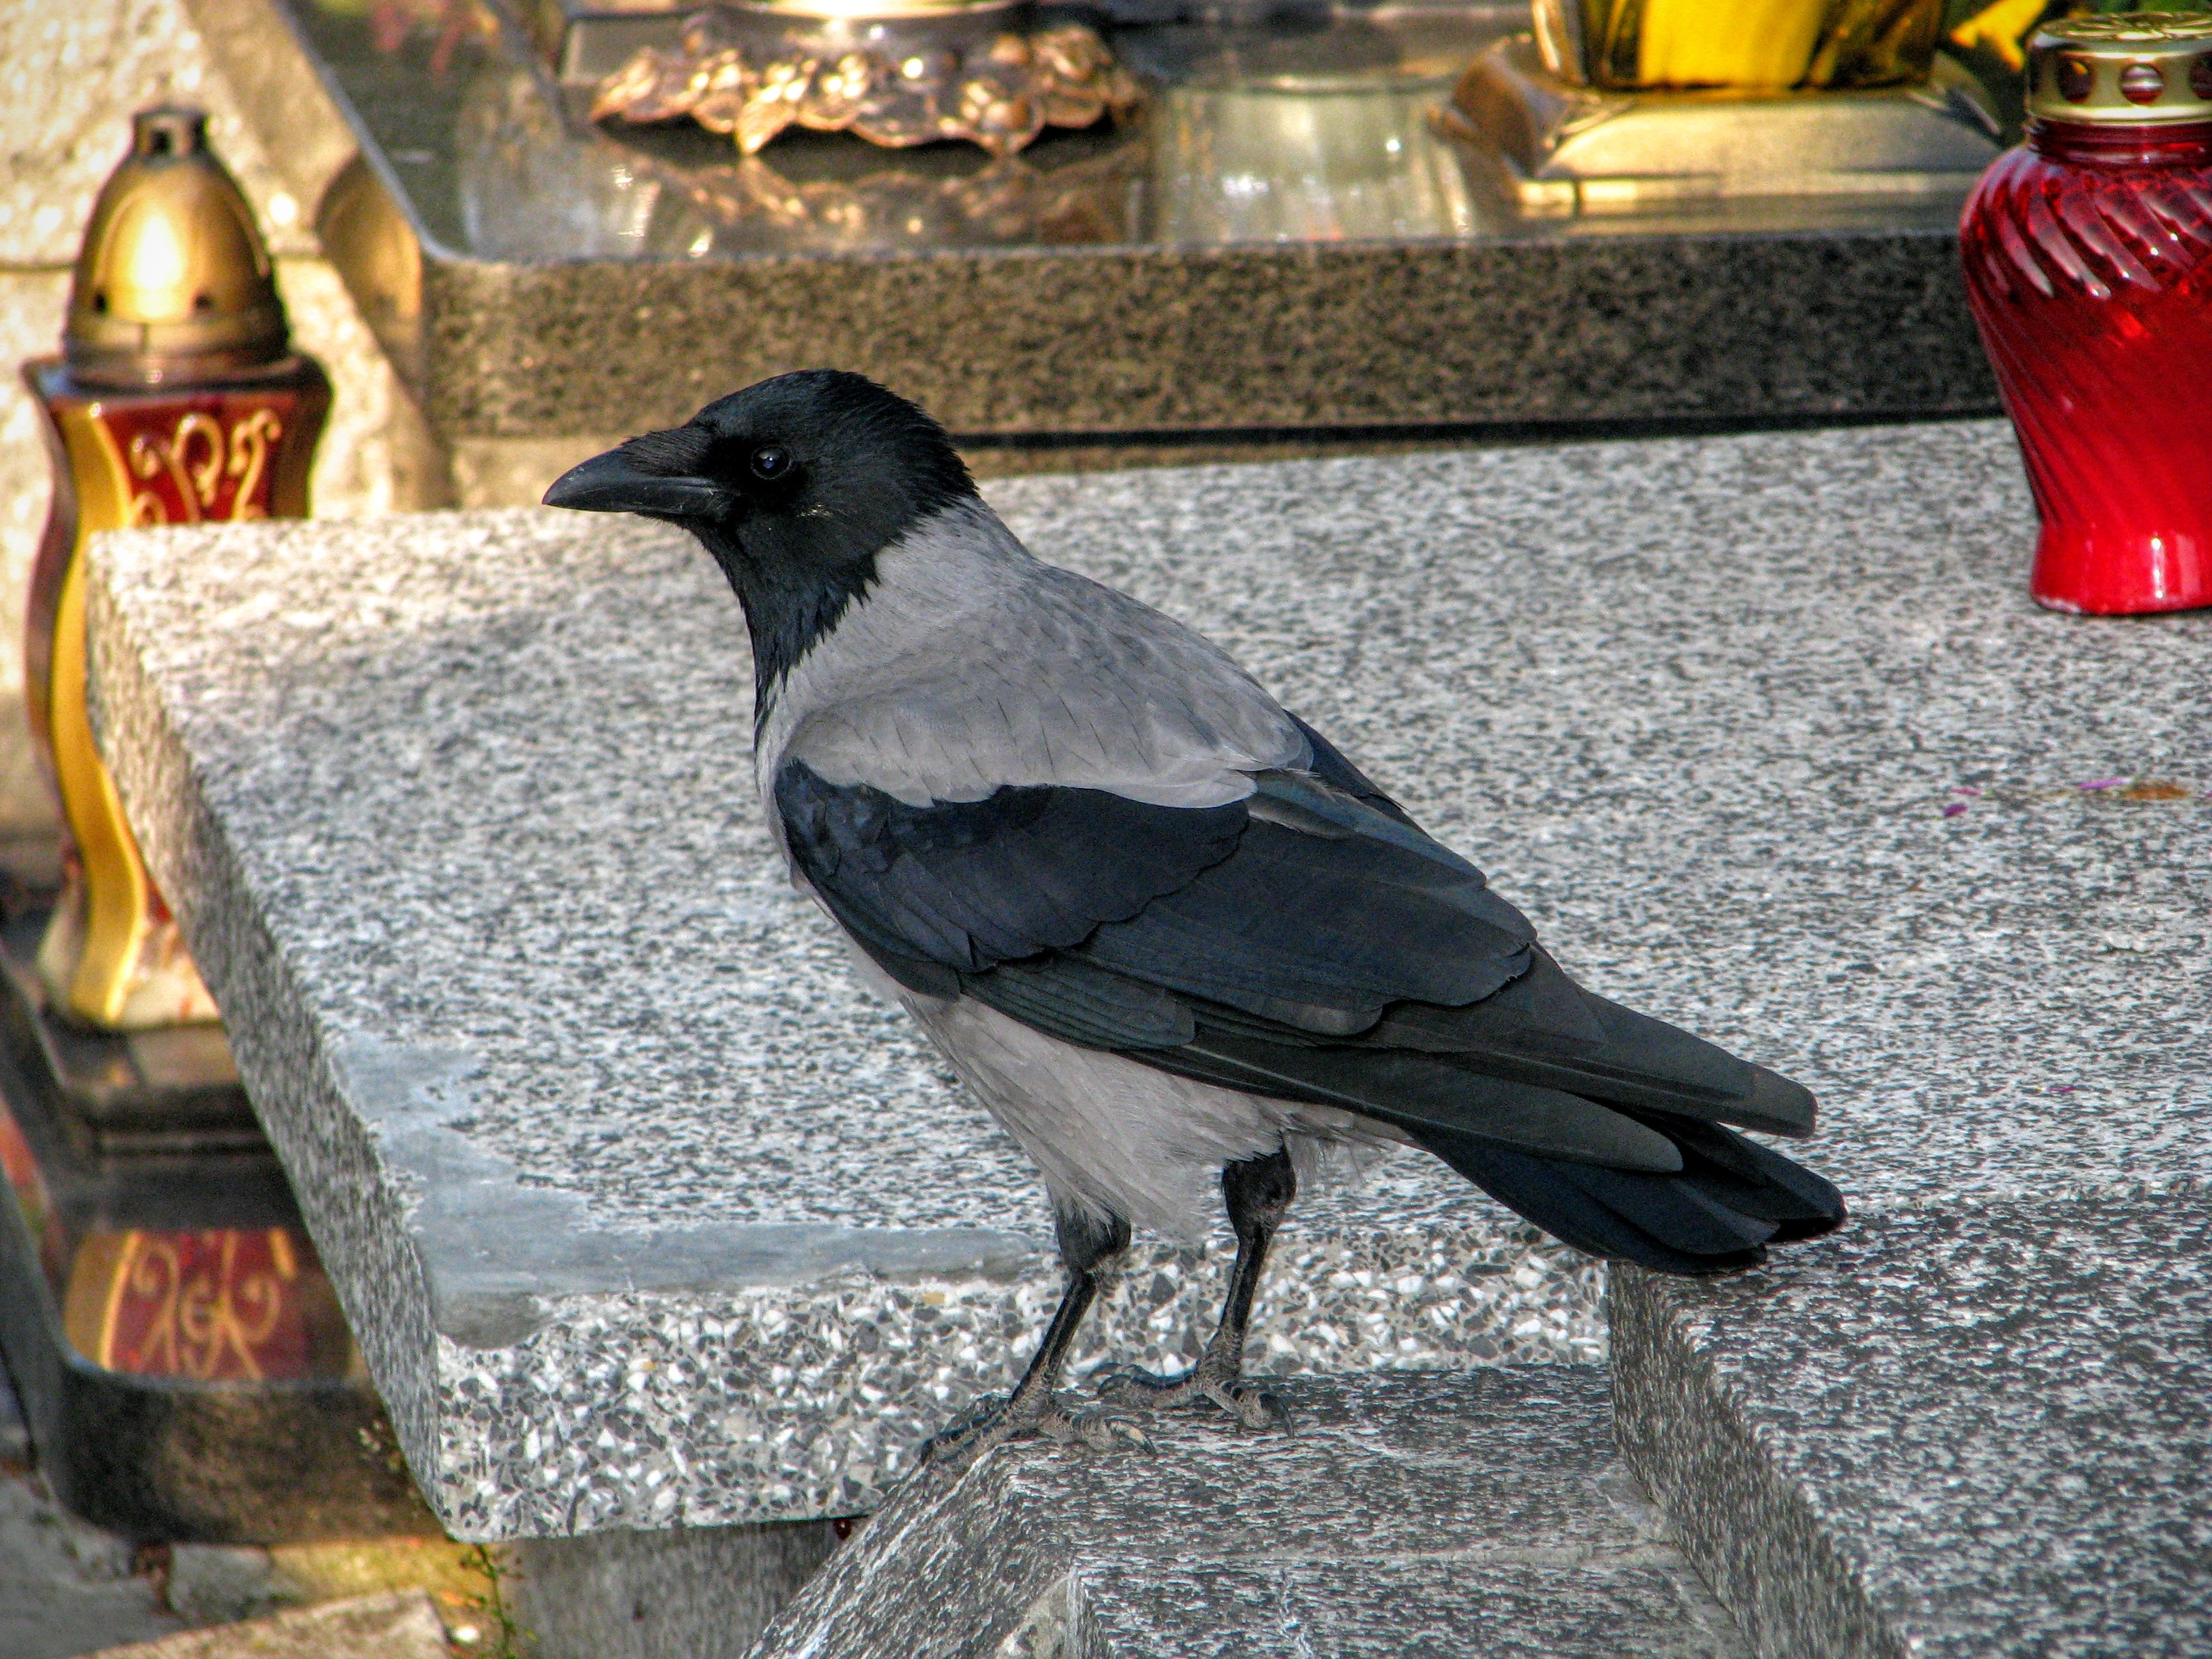
bird, cemetery, tombstone, candle, fauna, crow, vertebrate, the tomb of, perching bird, crow like bird